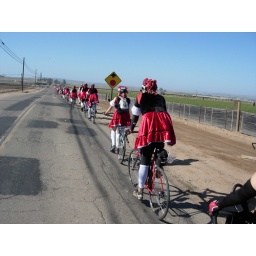
Every year on AIDS/LifeCycle, cyclists dress in red forming a living AIDS ribbon across the land.